Question: What is the fence made of?
Tambaya: Dame akayi dangar?
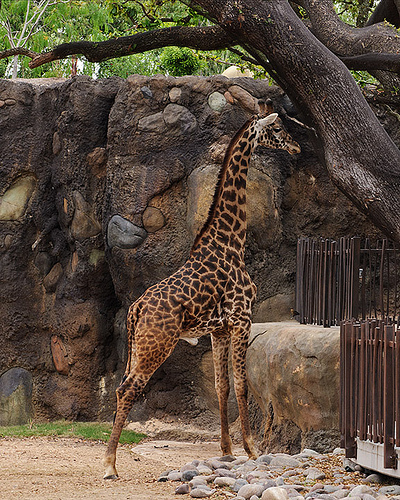
Answer: Metal.
Amsa: ƙarfe.